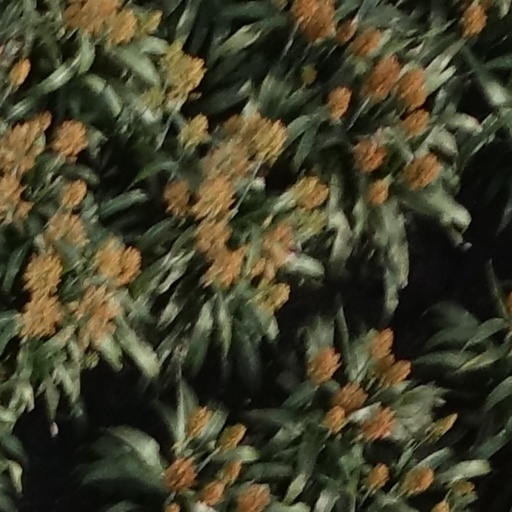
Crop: sorghum